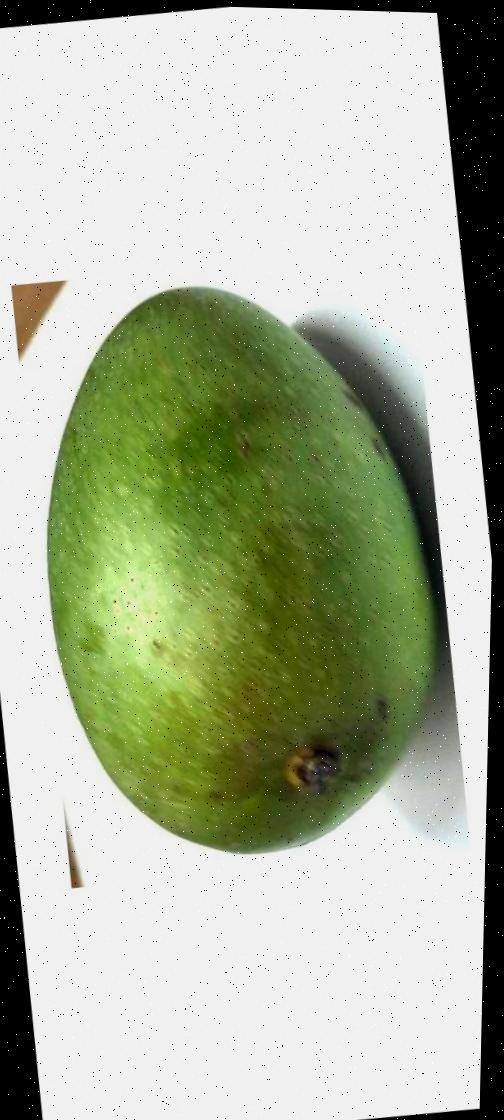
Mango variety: Ashshina Zhinuk